Sky position (RA, Dec in degrees): 216.981, -0.5616
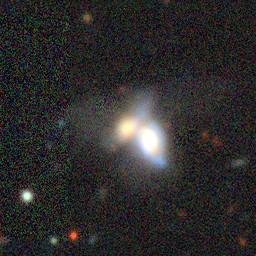
Galaxy morphology: Merging Galaxies